Rocha Peixoto Municipal Library

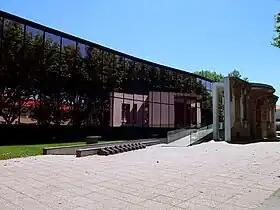
Rocha Peixoto Library in Rua Padre Afonso Soares.

The Rocha Peixoto Municipal Library (Portuguese: "Biblioteca Municipal Rocha Peixoto") is a public library system serving the city of Póvoa de Varzim, Portugal. Its main library is located in Póvoa de Varzim school district, at Rua Padre Afonso Soares.